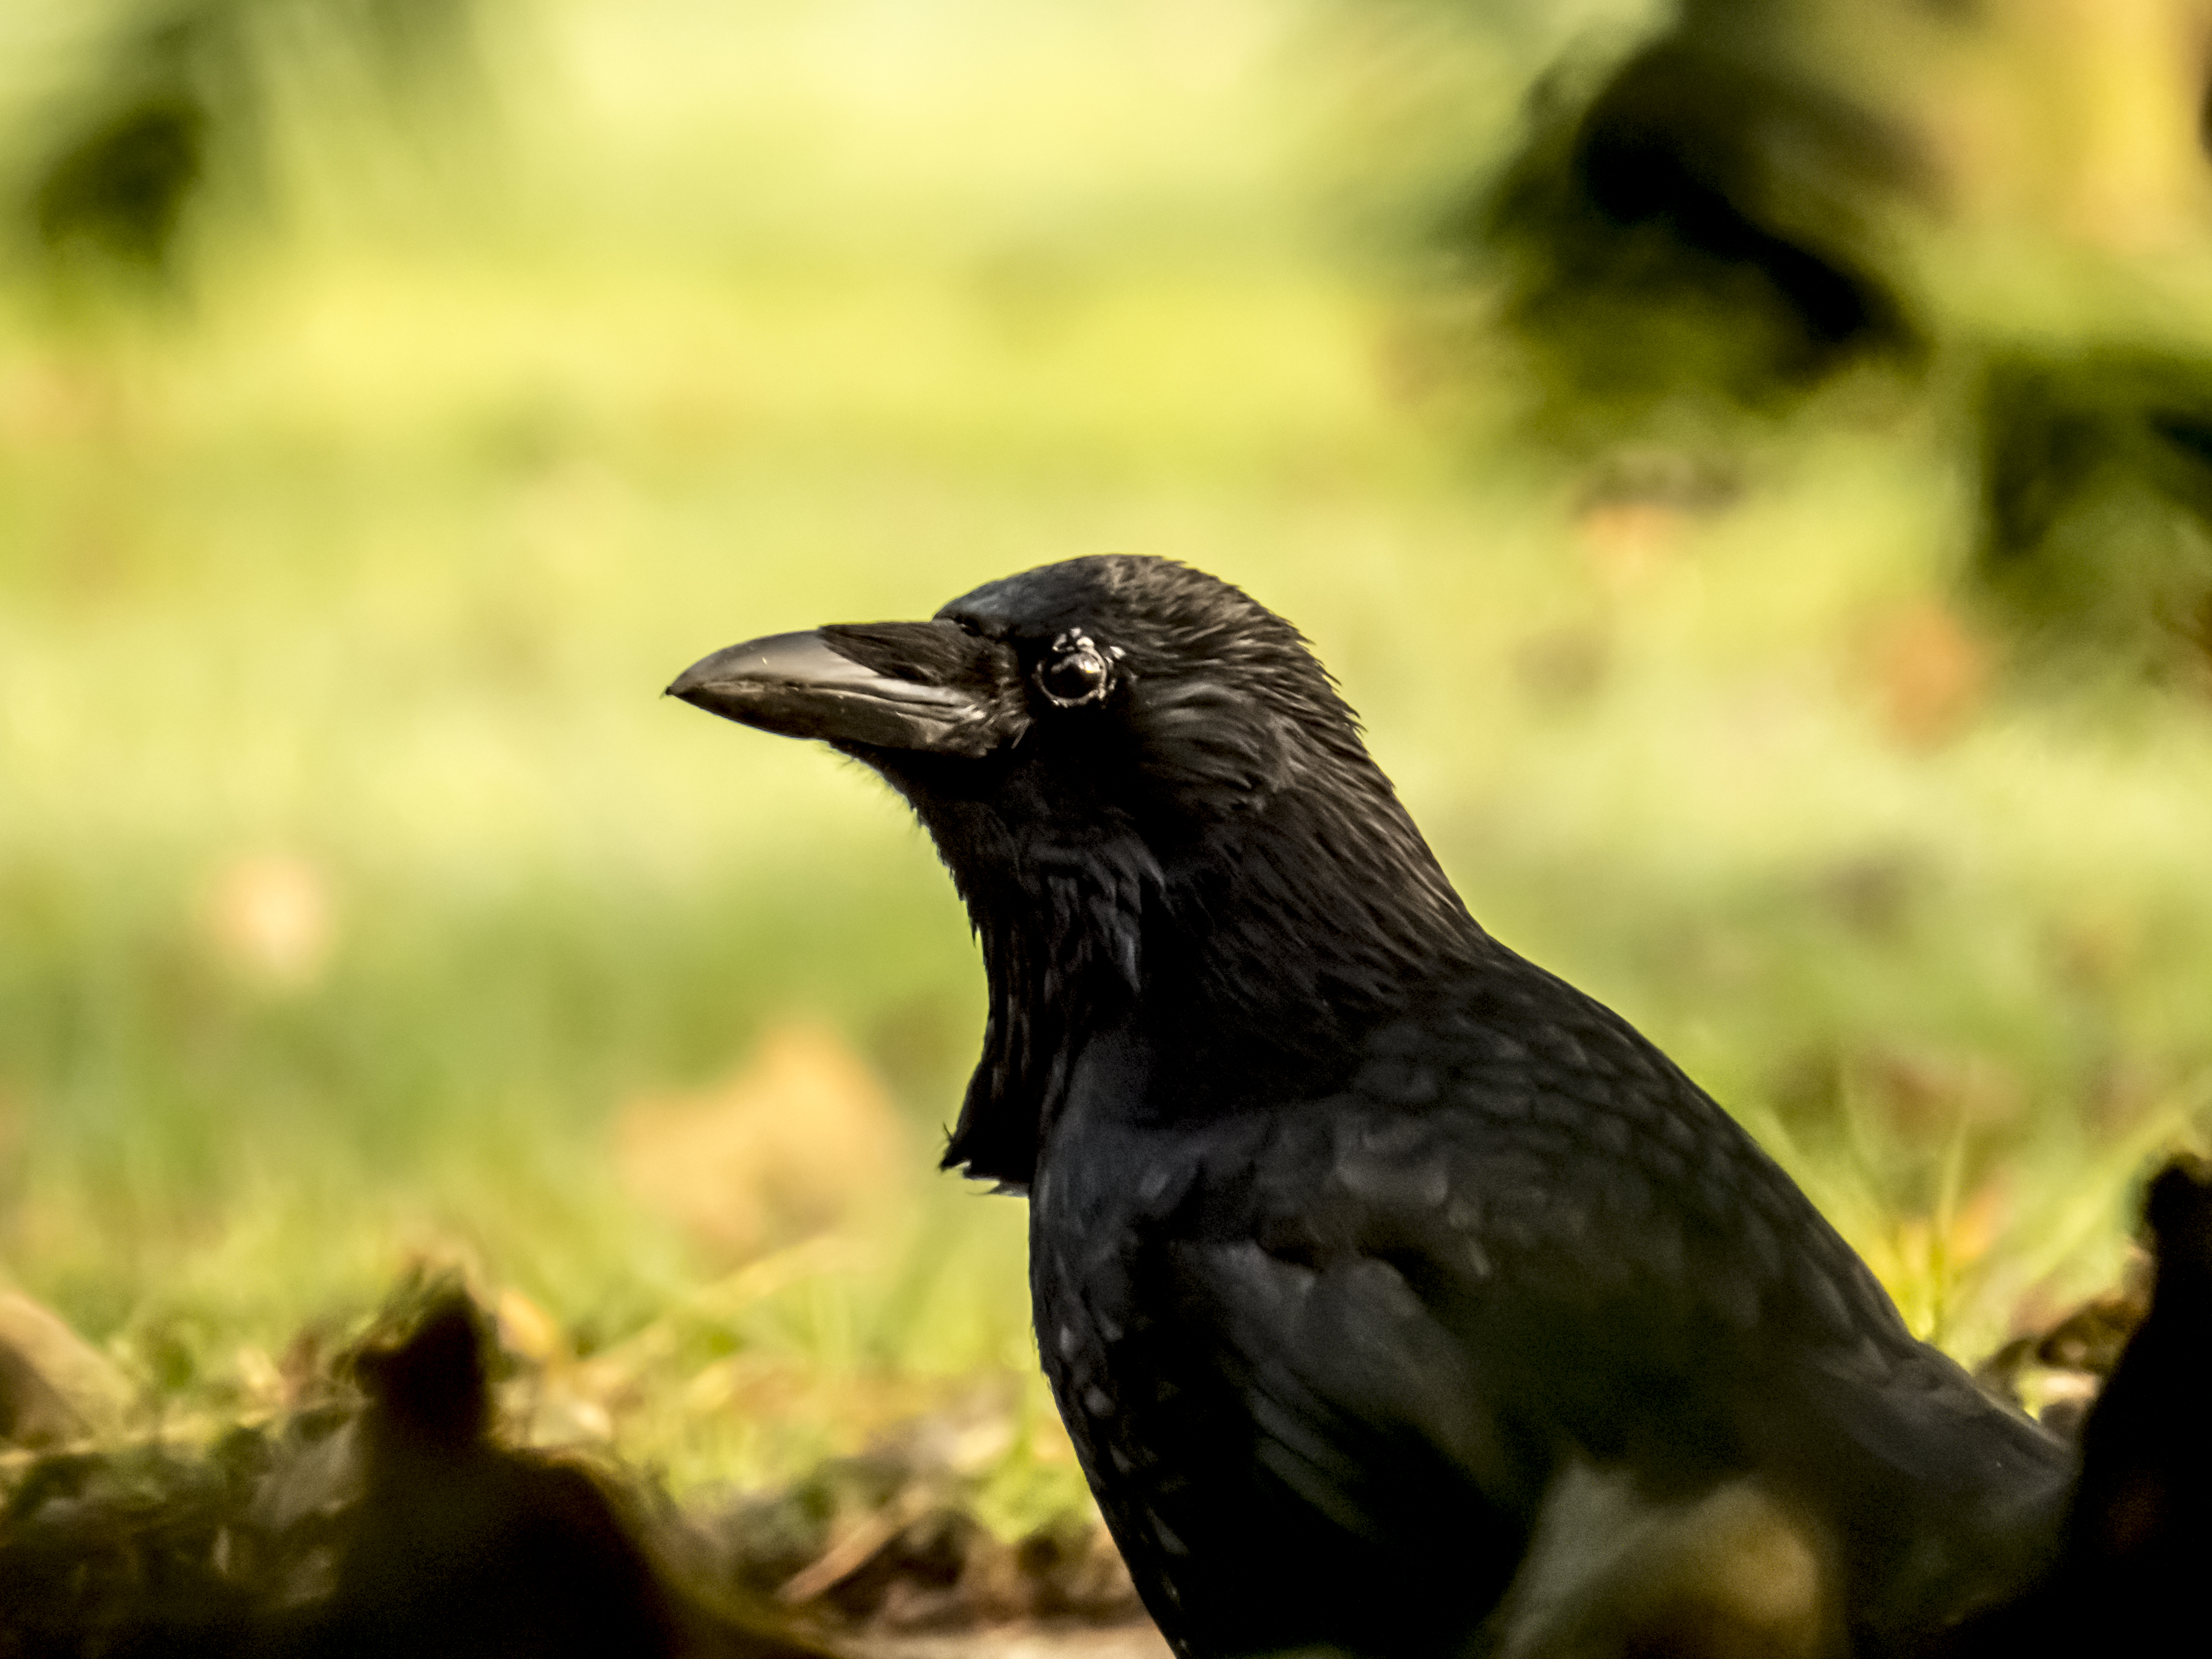
nature, bird, wildlife, beak, fauna, crow, uk, rook, vertebrate, raven, blackbird, peterborough, american crow, perching bird, crow like bird